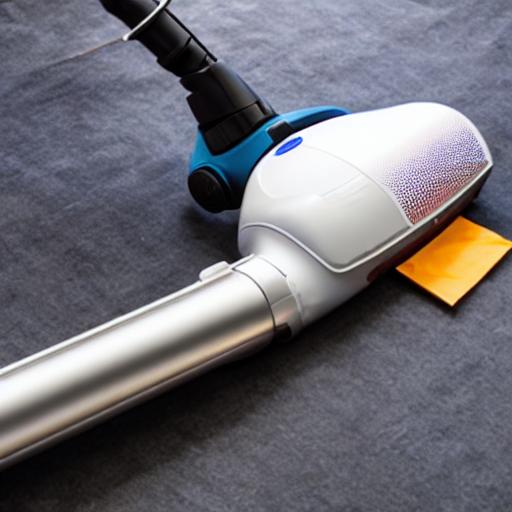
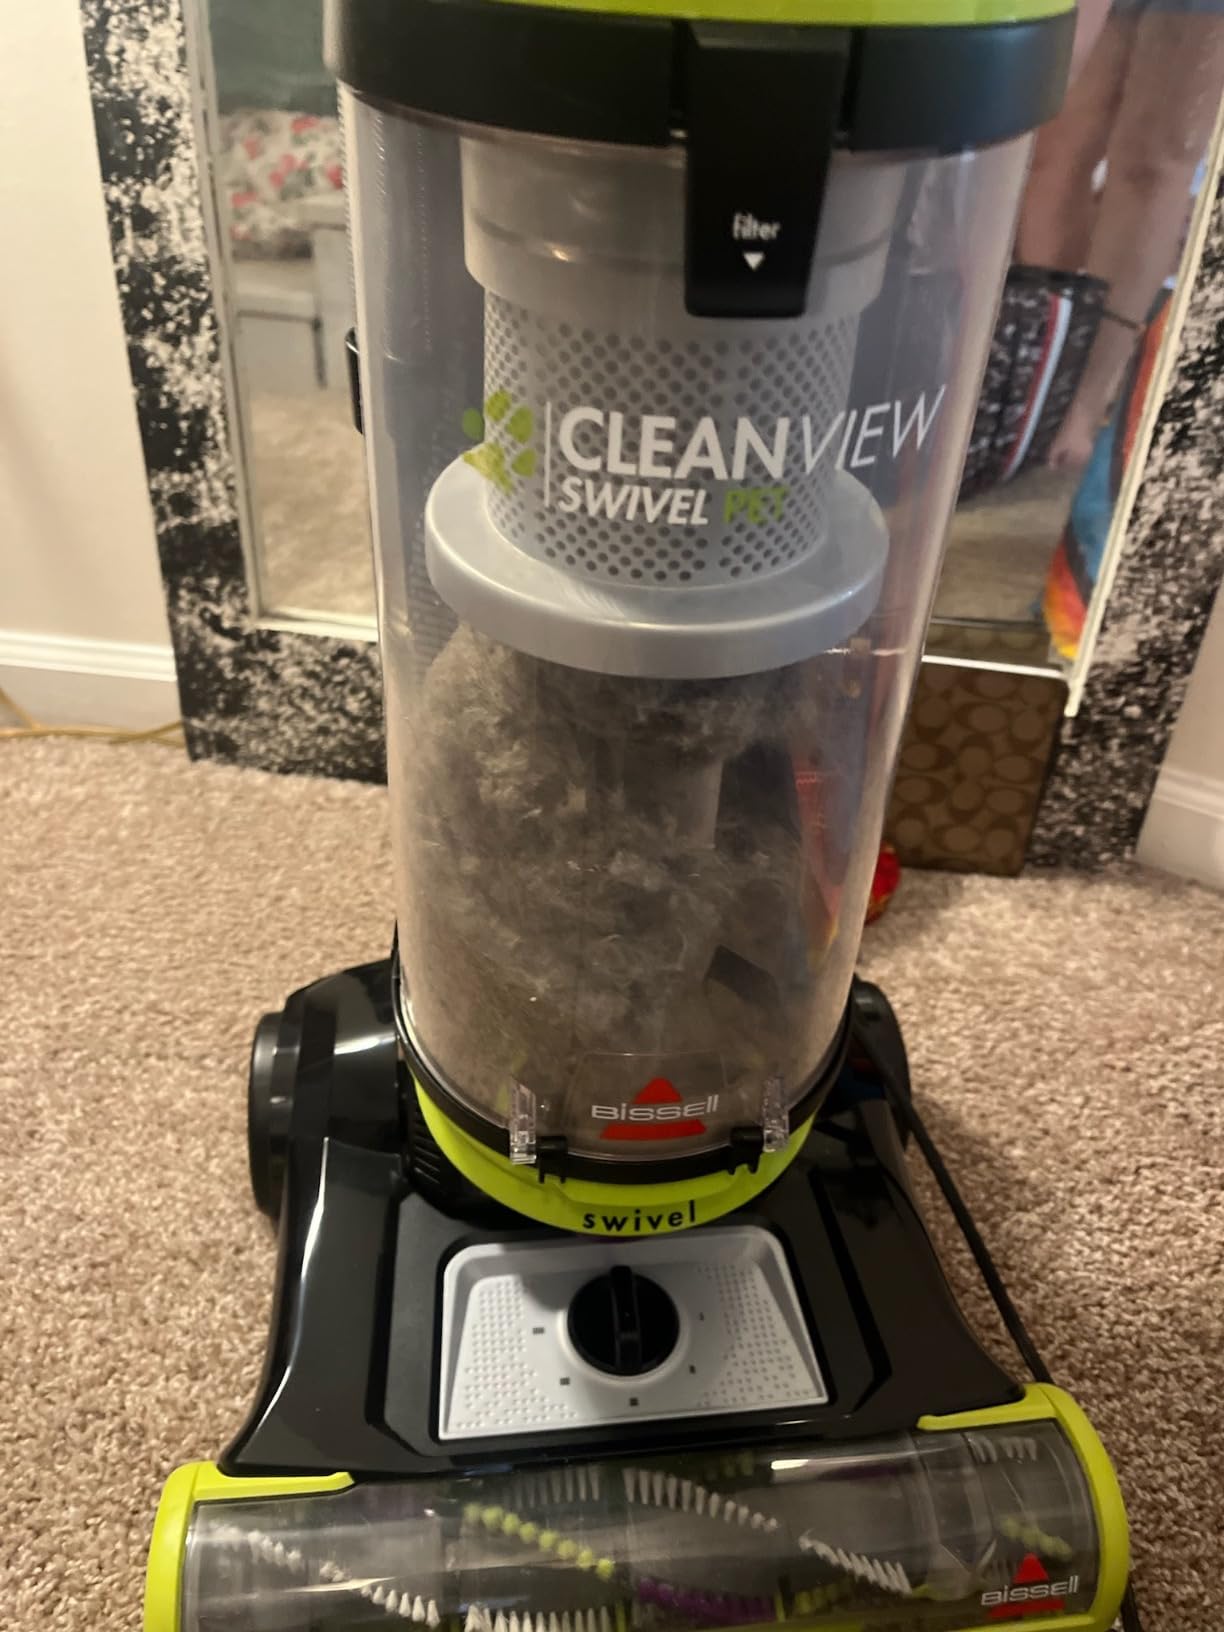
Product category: items_vacuum
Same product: no